Bell UH-1 Iroquois

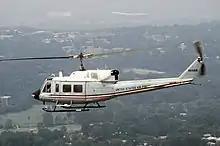
A USAF UH-1N during Exercise Wounded Eagle '83

UH-1s also flew hunter-killer teams with observation helicopters, namely the Bell OH-58A Kiowa and the Hughes OH-6 Cayuse ("Loach"). Towards the end of the conflict, the UH-1 was tested with TOW missiles, and two UH-1B helicopters equipped with the XM26 Armament Subsystem were deployed to help counter the 1972 Easter Invasion. USAF Lieutenant James P. Fleming piloted a UH-1F on a 26 November 1968 mission that earned him the Medal of Honor.